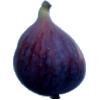
Label: fig